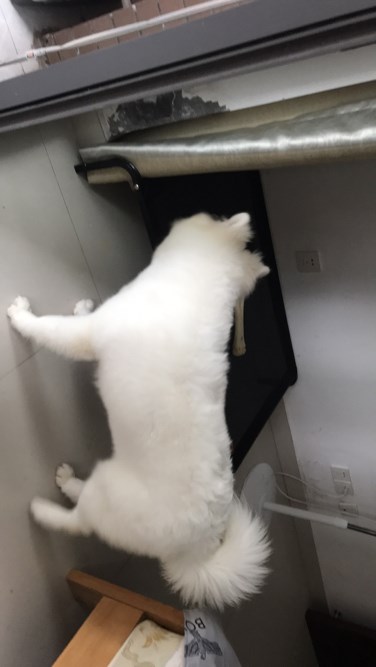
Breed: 2192-n000088-Samoyed